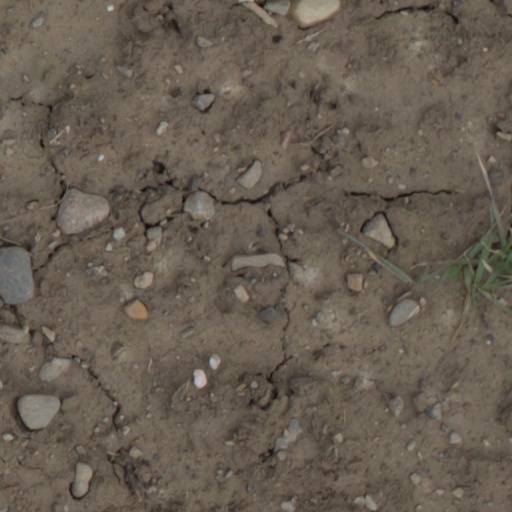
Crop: wheat